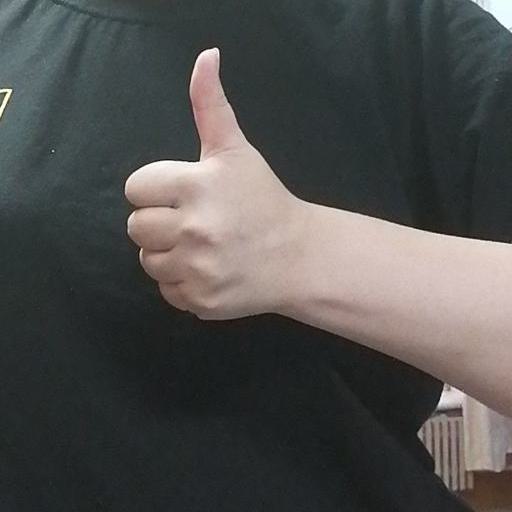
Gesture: like